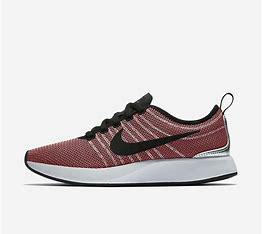
Brand: Nike
Model: Dualtone Racer